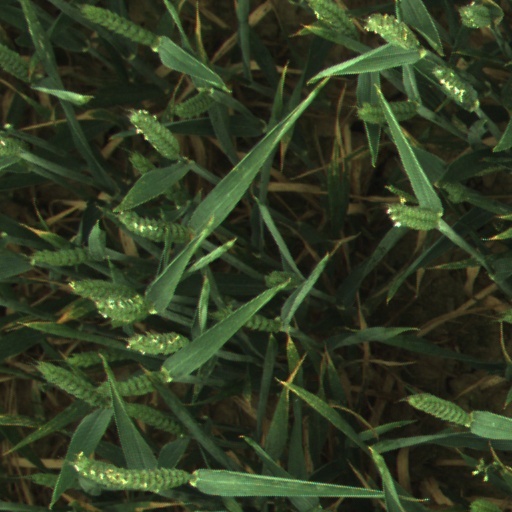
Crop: wheat